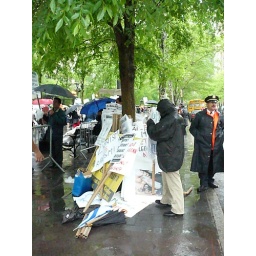
unused signs stacked against a tree